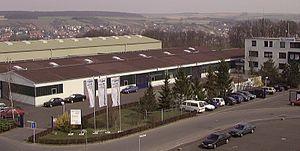
Herrhammer GmbH Spezialmaschinen est une entreprise allemande spécialisée dans l'automation, notamment les solutions pour les machines de fabrication de bougies.